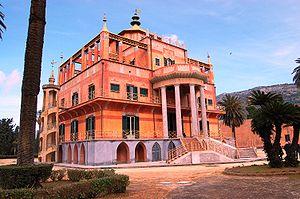
La réserve naturelle du Monte Pellegrino est une zone protégée de Sicile, déclarée réserve naturelle le 6 octobre 1995. Elle est située dans la municipalité de Palerme.
L’architecture néoclassique en Italie est, dans la péninsule comme dans tous les pays occidentaux, la phase de l'histoire de l'architecture qui, après l'époque du baroque et du rococo, s'est orientée vers l'âge classique de la Grèce et de la Rome antiques en reprenant les idéaux et les apparences formelles. Influencée par l'attrait pour la mythologie qui régnait à l'époque où le Grand Tour marquait la formation de générations entières de nouveaux artistes et de toute une classe sociale, de l'aristocratie à la haute bourgeoisie, elle s'est développée dans la seconde moitié du XVIIIᵉ siècle. Le phénomène s'est prolongé jusqu'au XIXᵉ siècle et il est bien difficile d'arrêter des dates précises : le néo-classicisme se fond en effet avec l'éclectisme, ou bien continue à s'affirmer parallèlement à celui-ci, finissant par laisser des témoignages dans l'architecture contemporaine.
Giuseppe Venanzio Marvuglia est un architecte sicilien. Son œuvre symbolise la transition entre le baroque sicilien, alors en déclin, et le style néoclassique en plein essor.